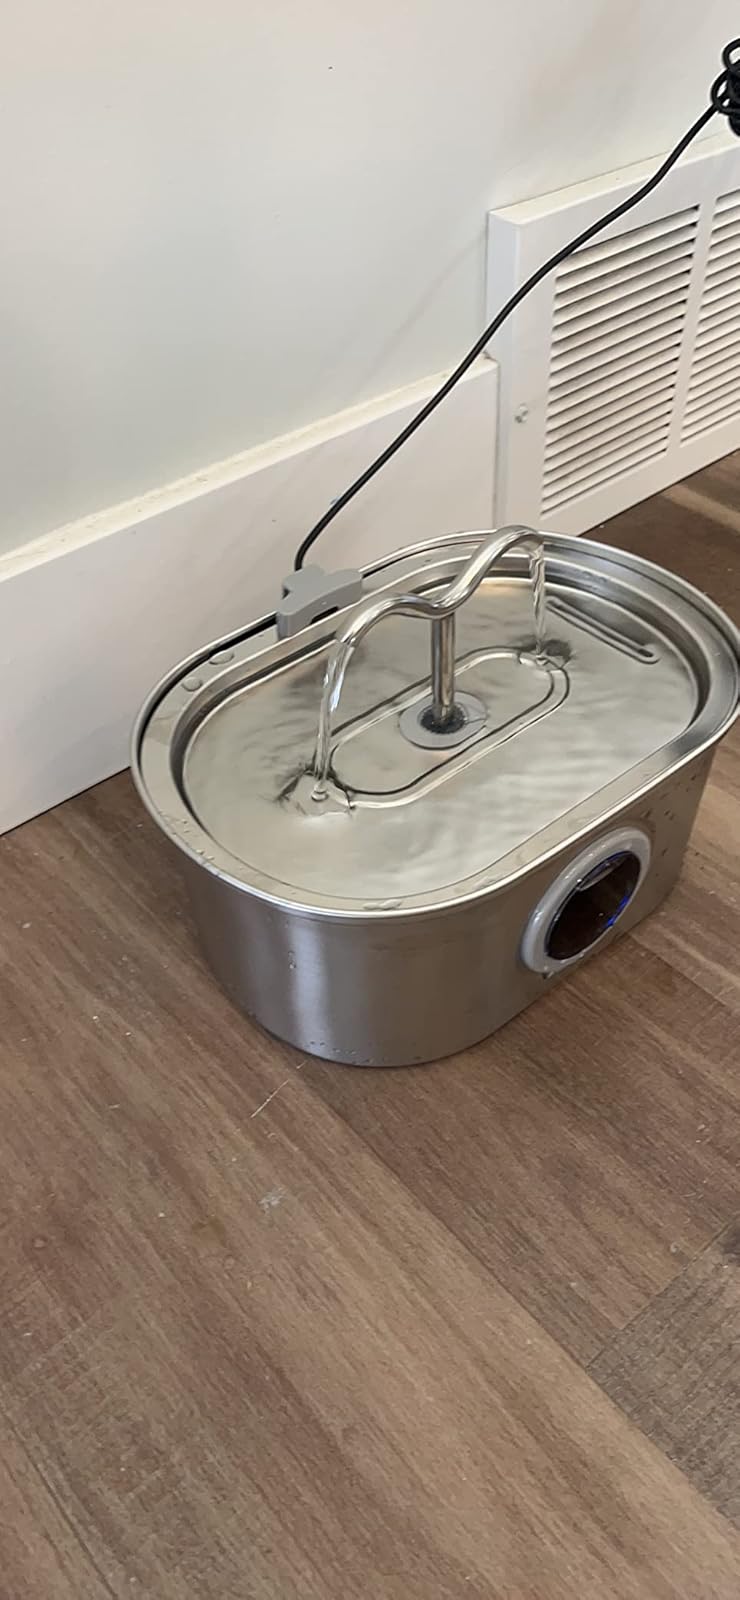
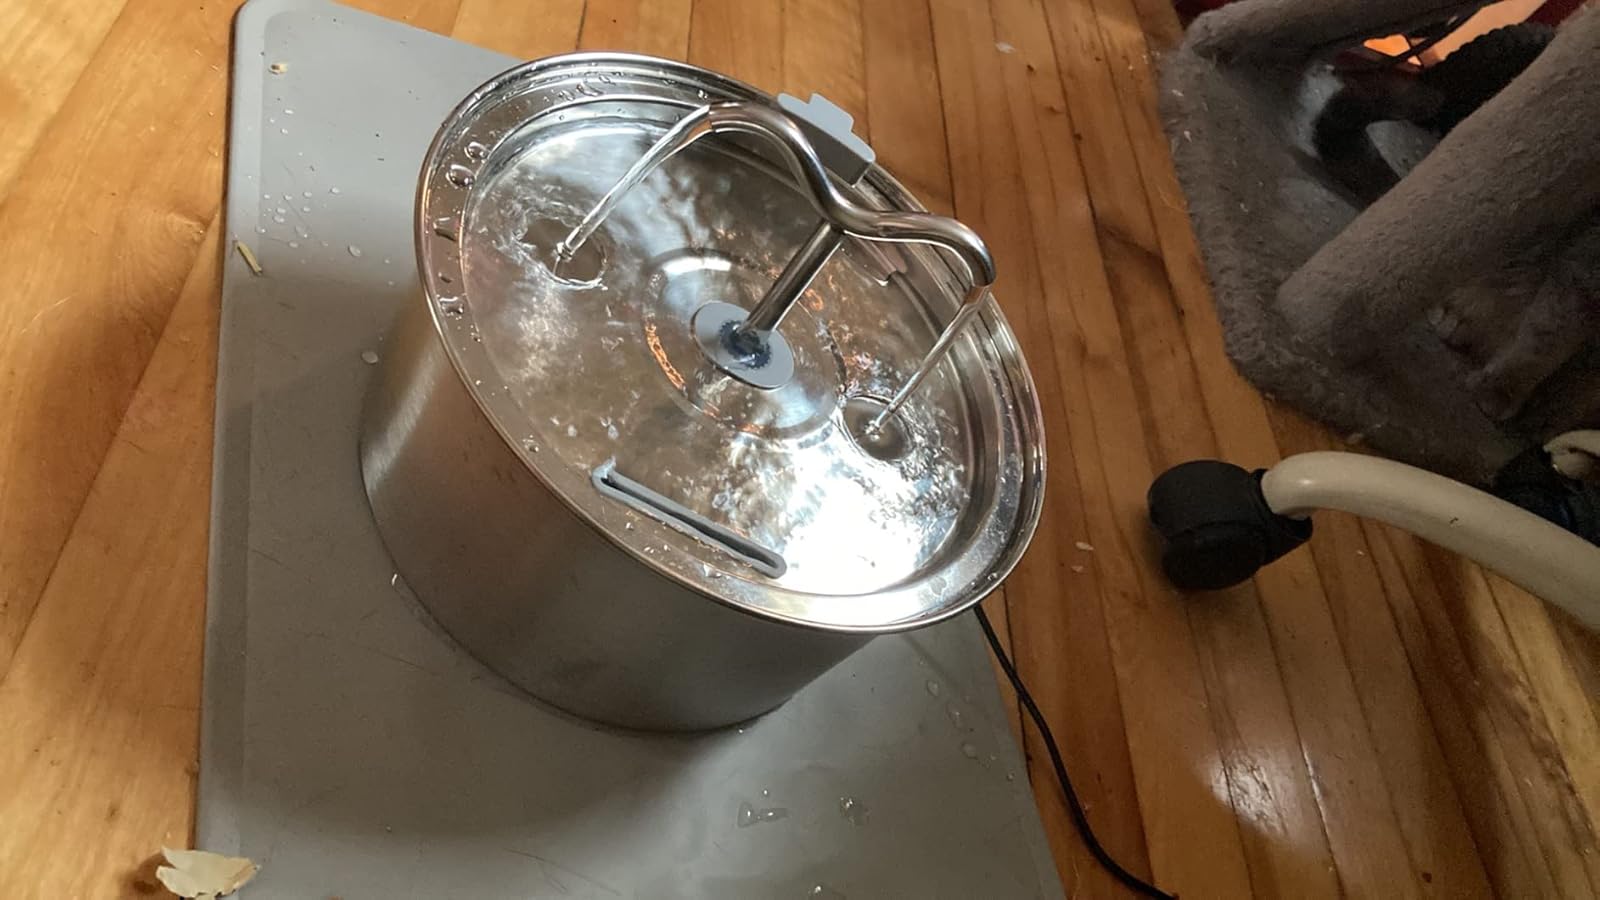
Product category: items_bowl
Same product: no